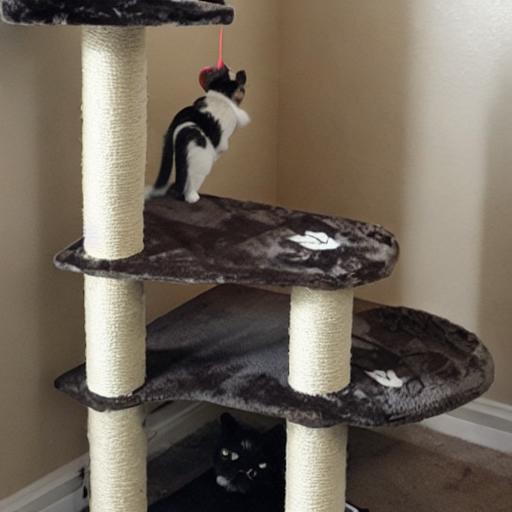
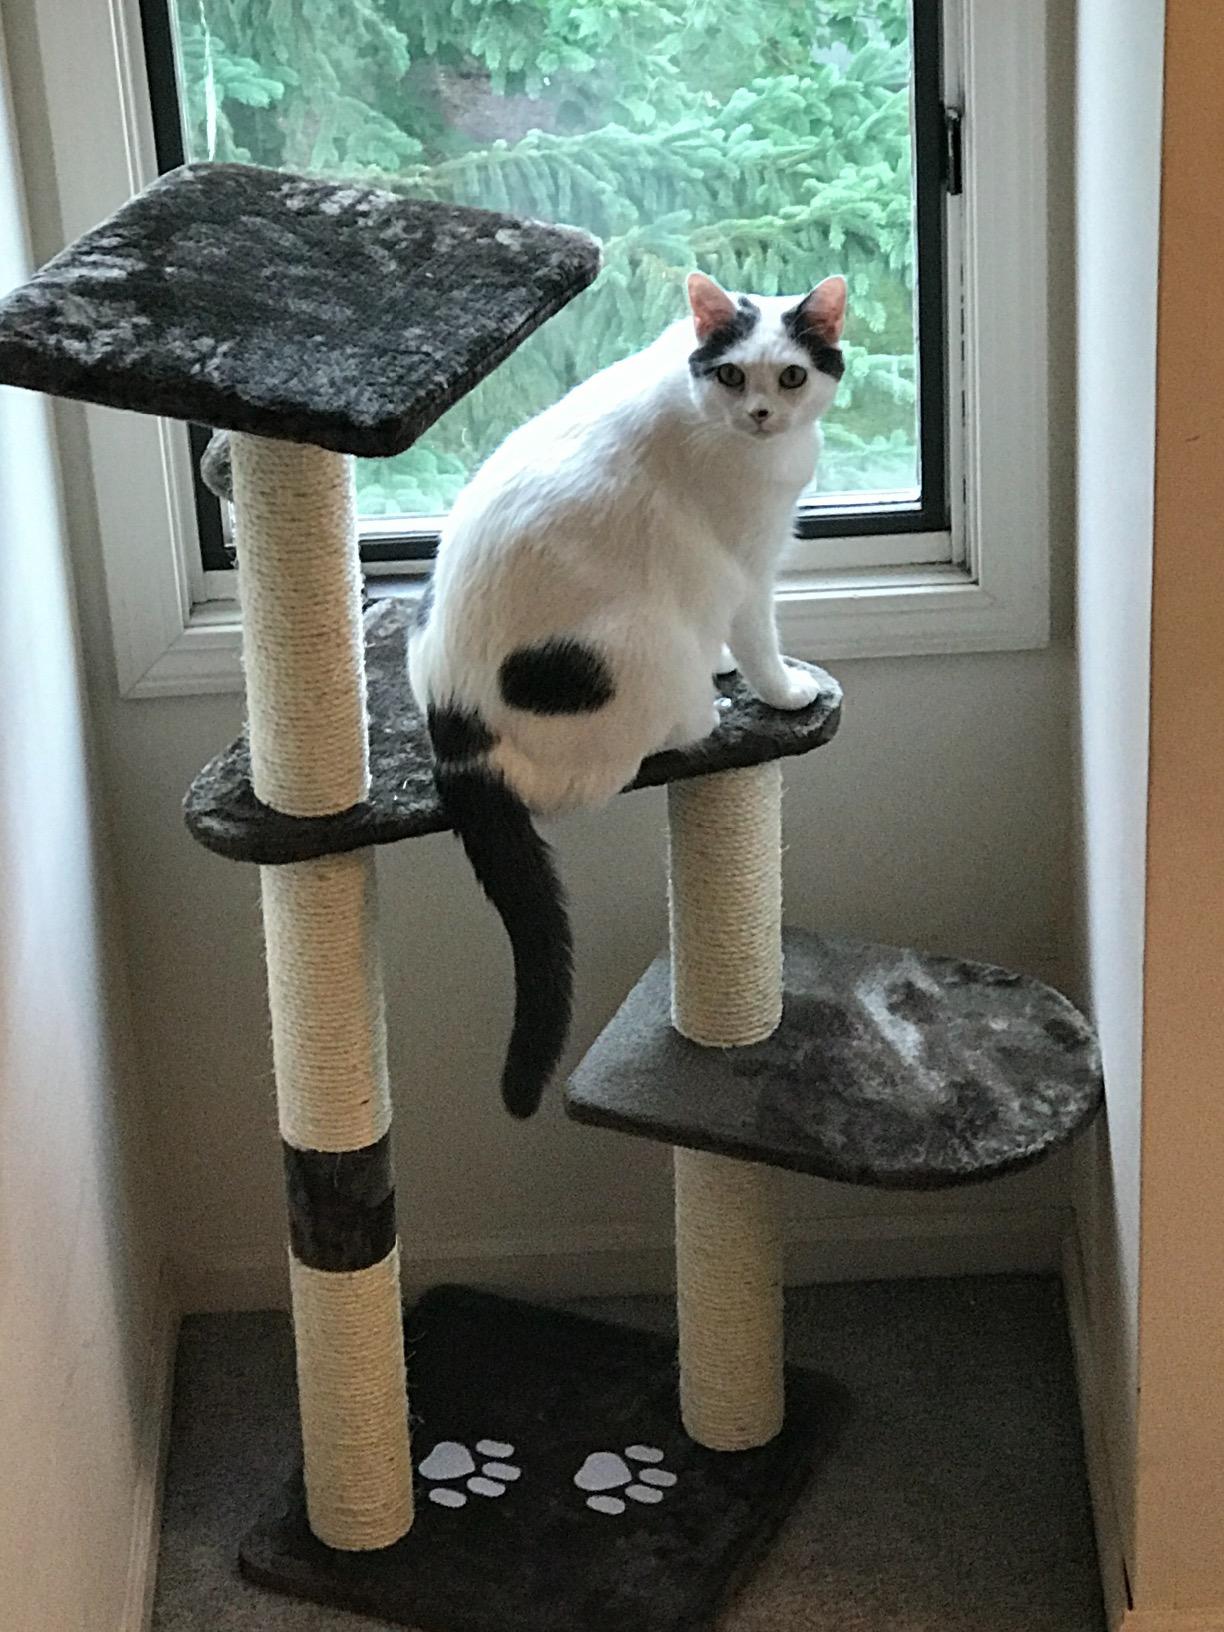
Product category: items_cat tree
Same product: no